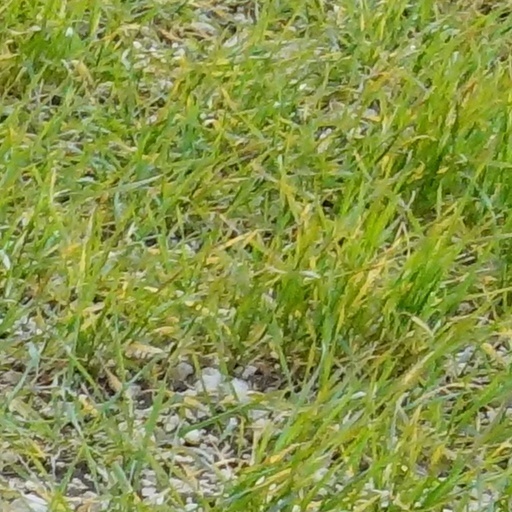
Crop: wheat